Sailing ship

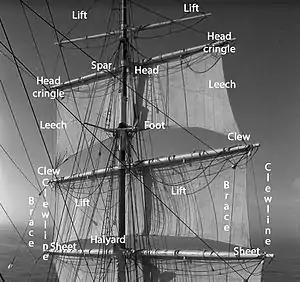
Square sail edges and corners (top). Running rigging (bottom).

Until the mid-19th century all vessels' masts were made of wood formed from a single or several pieces of timber which typically consisted of the trunk of a conifer tree. From the 16th century, vessels were often built of a size requiring masts taller and thicker than could be made from single tree trunks. On these larger vessels, to achieve the required height, the masts were built from up to four sections (also called masts), known in order of rising height above the decks as the lower, top, topgallant and royal masts. Giving the lower sections sufficient thickness necessitated building them up from separate pieces of wood. Such a section was known as a "made mast", as opposed to sections formed from single pieces of timber, which were known as "pole masts". Starting in the second half of the 19th century, masts were made of iron or steel.